The Roosevelt Story

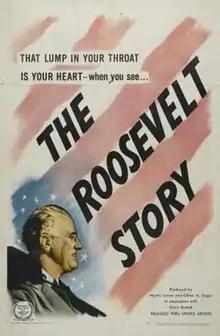
Theatrical release poster

The Roosevelt Story is a 1947 American documentary film written and directed by Lawrence M. Klee. The film is a documentary about the private and public life of Franklin D. Roosevelt. The film was narrated by Ed Begley, Gene Blakely, Kelly Flint, Canada Lee and Kenneth Lynch. The film was released on August 30, 1947, by United Artists.